Intrusive suite

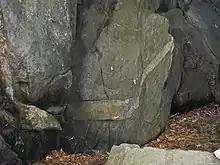
Georgetown Intrusive Suite, exposed in an old quarry south of Massachusetts Avenue in Rock Creek Park, near the border with Montrose Park, Washington DC

An intrusive suite is a group of igneous intrusions related in time and space. All rocks in an intrusive suite result from the same magma-producing event.